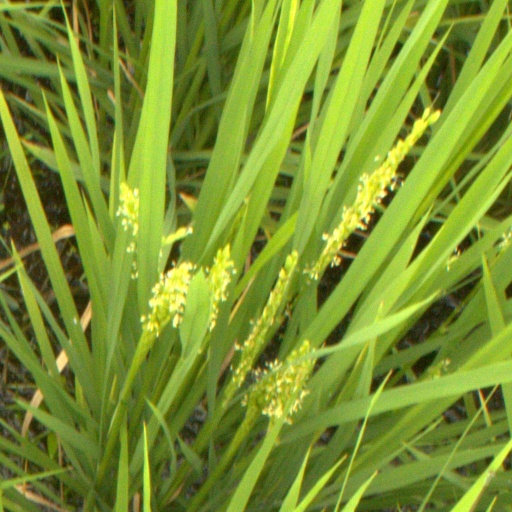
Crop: rice